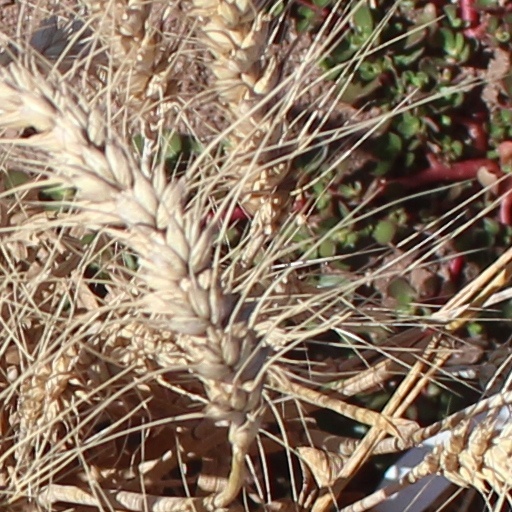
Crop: wheat